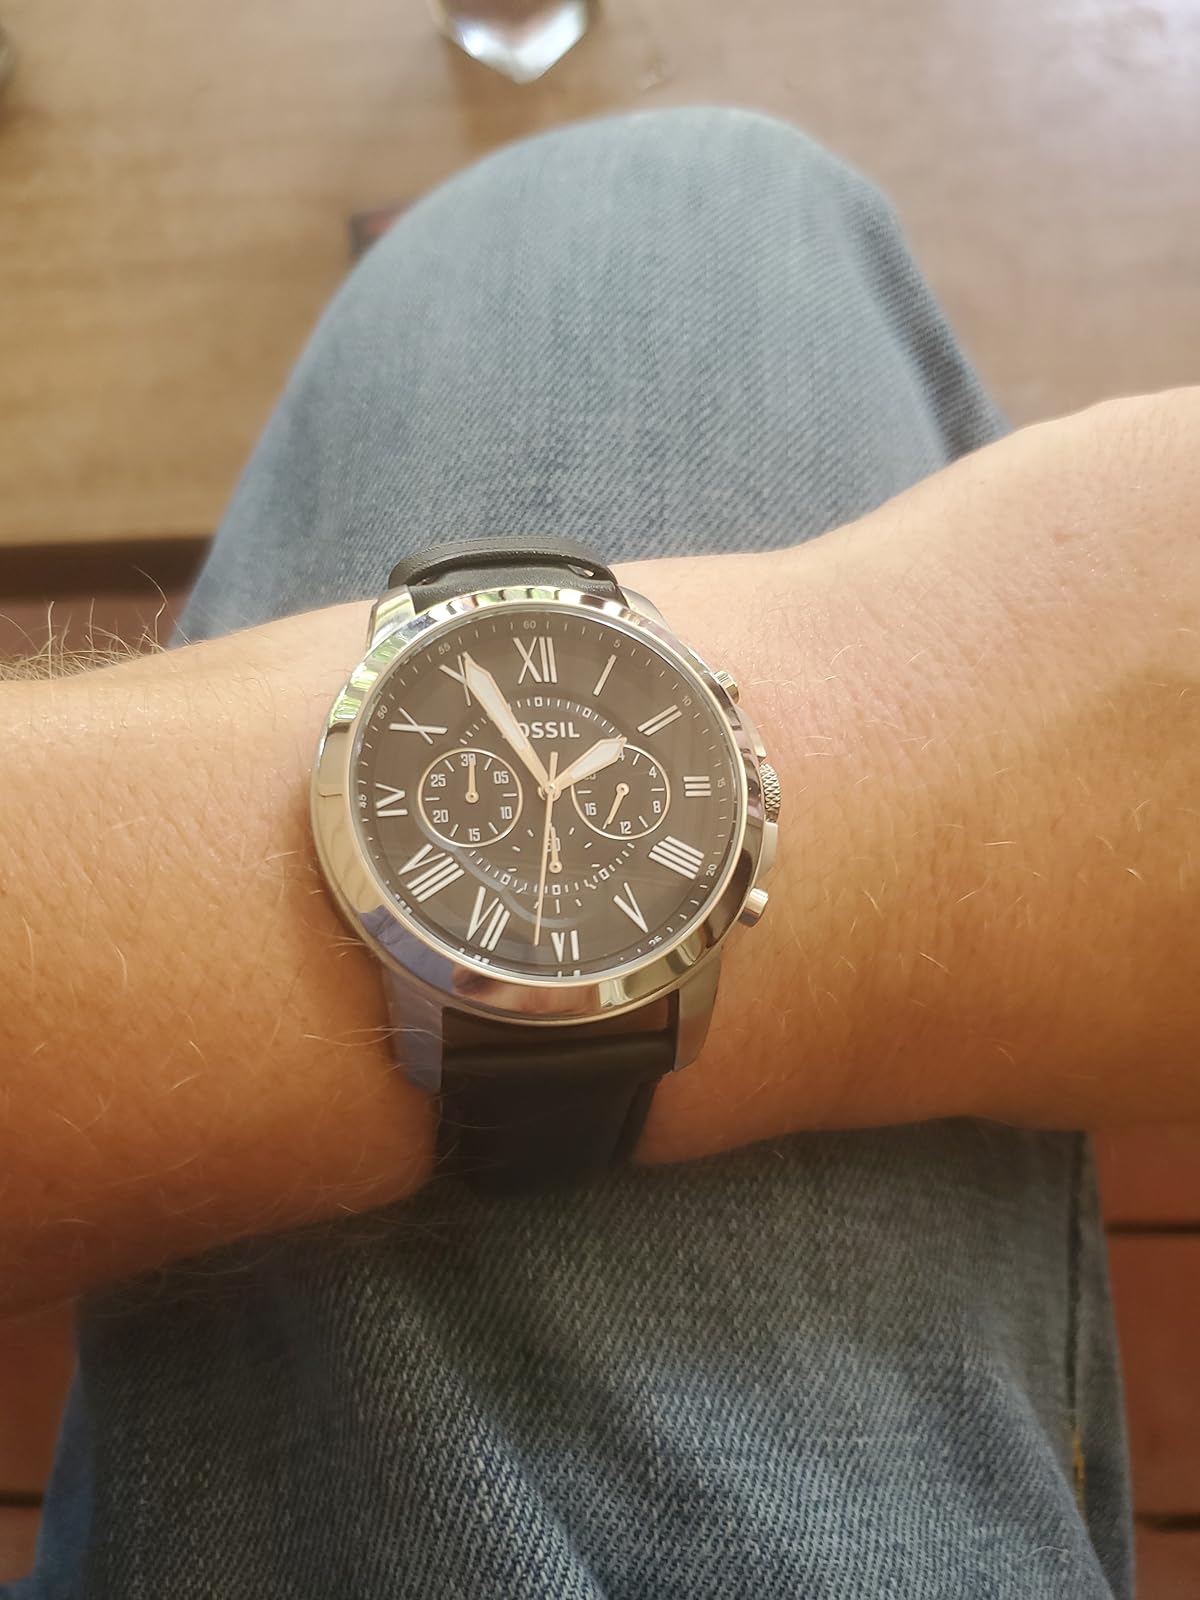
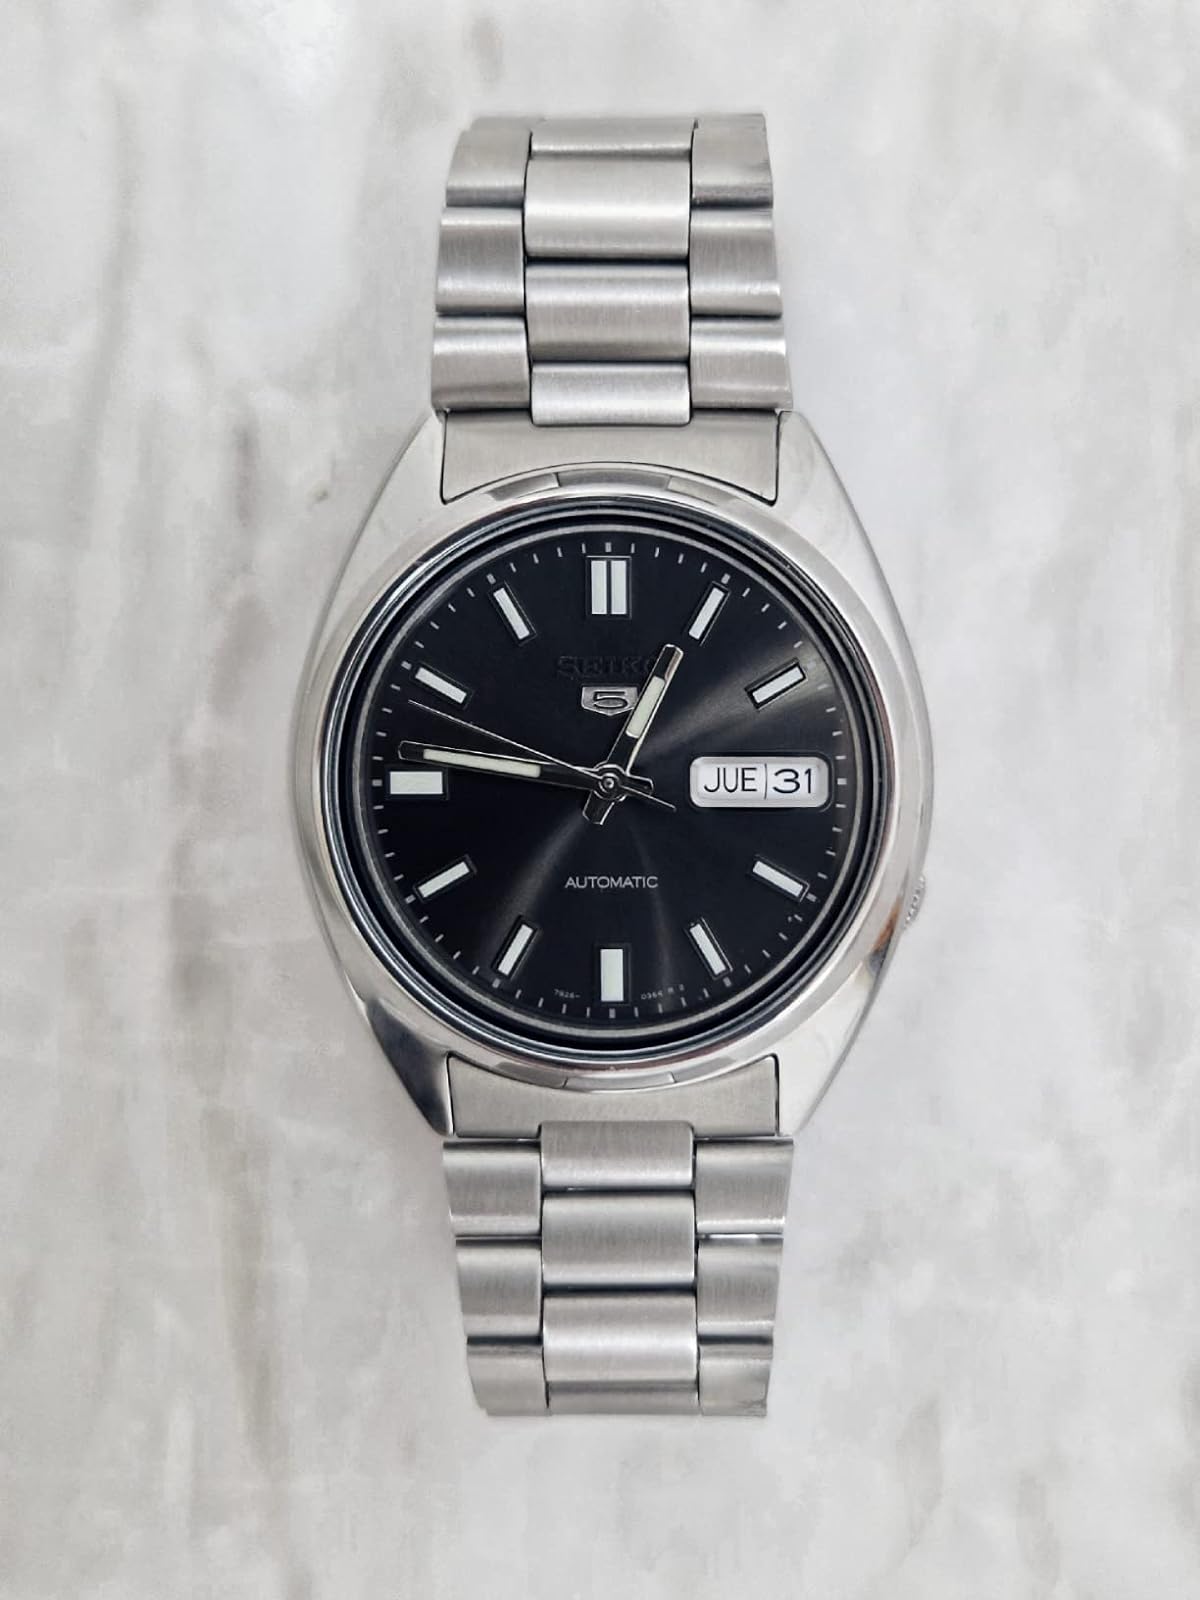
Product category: accessories_watch
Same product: no